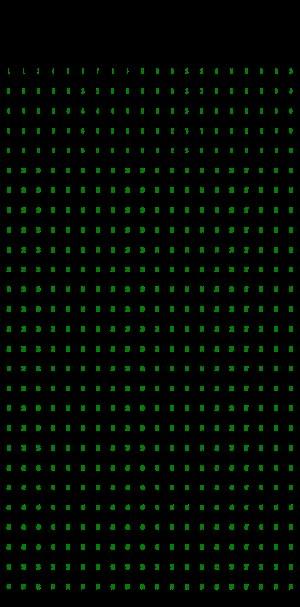
Le Shuōwén Jiězì, souvent abrégé en Shuōwén, est un ouvrage du début du IIᵉ siècle rédigé par le spécialiste des Cinq classiques, Xǔ Shèn. Il s'agit du premier dictionnaire de caractères chinois à proposer une analyse de leur composition et à les classer à l’aide de ce qui est compris à présent comme des clés, ses sections : les caractères sont classés en bùshǒu.